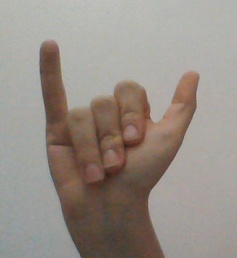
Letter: ya